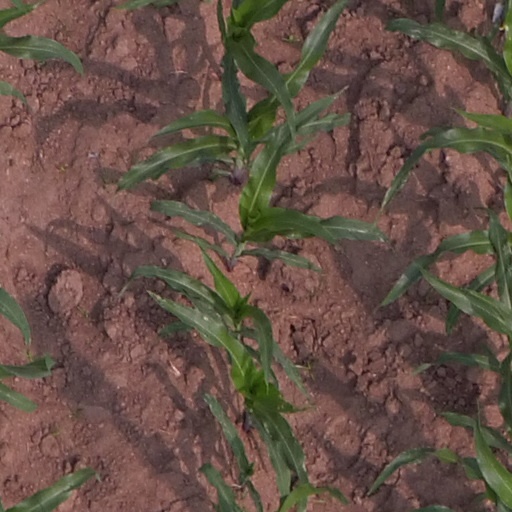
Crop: maize; corn